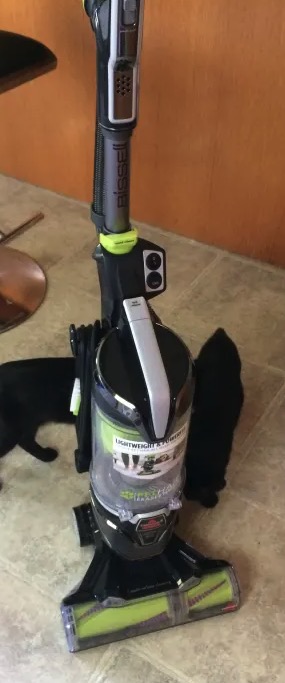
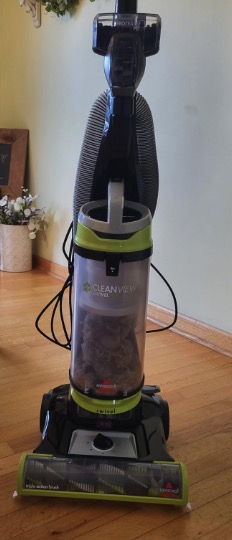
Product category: items_vacuum
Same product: no